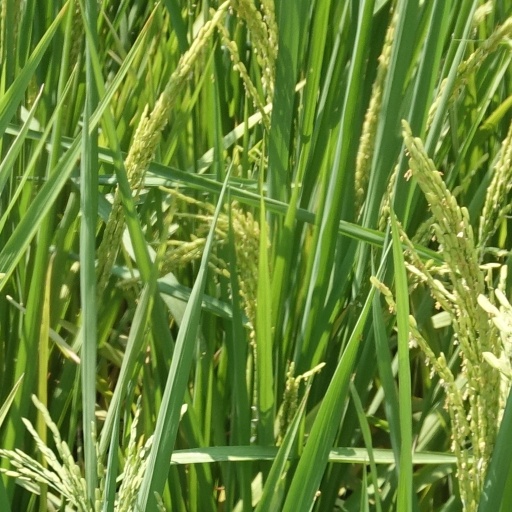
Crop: rice